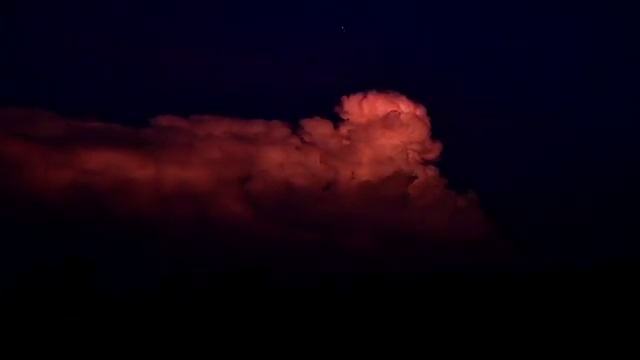
Fire: no
Smoke: no